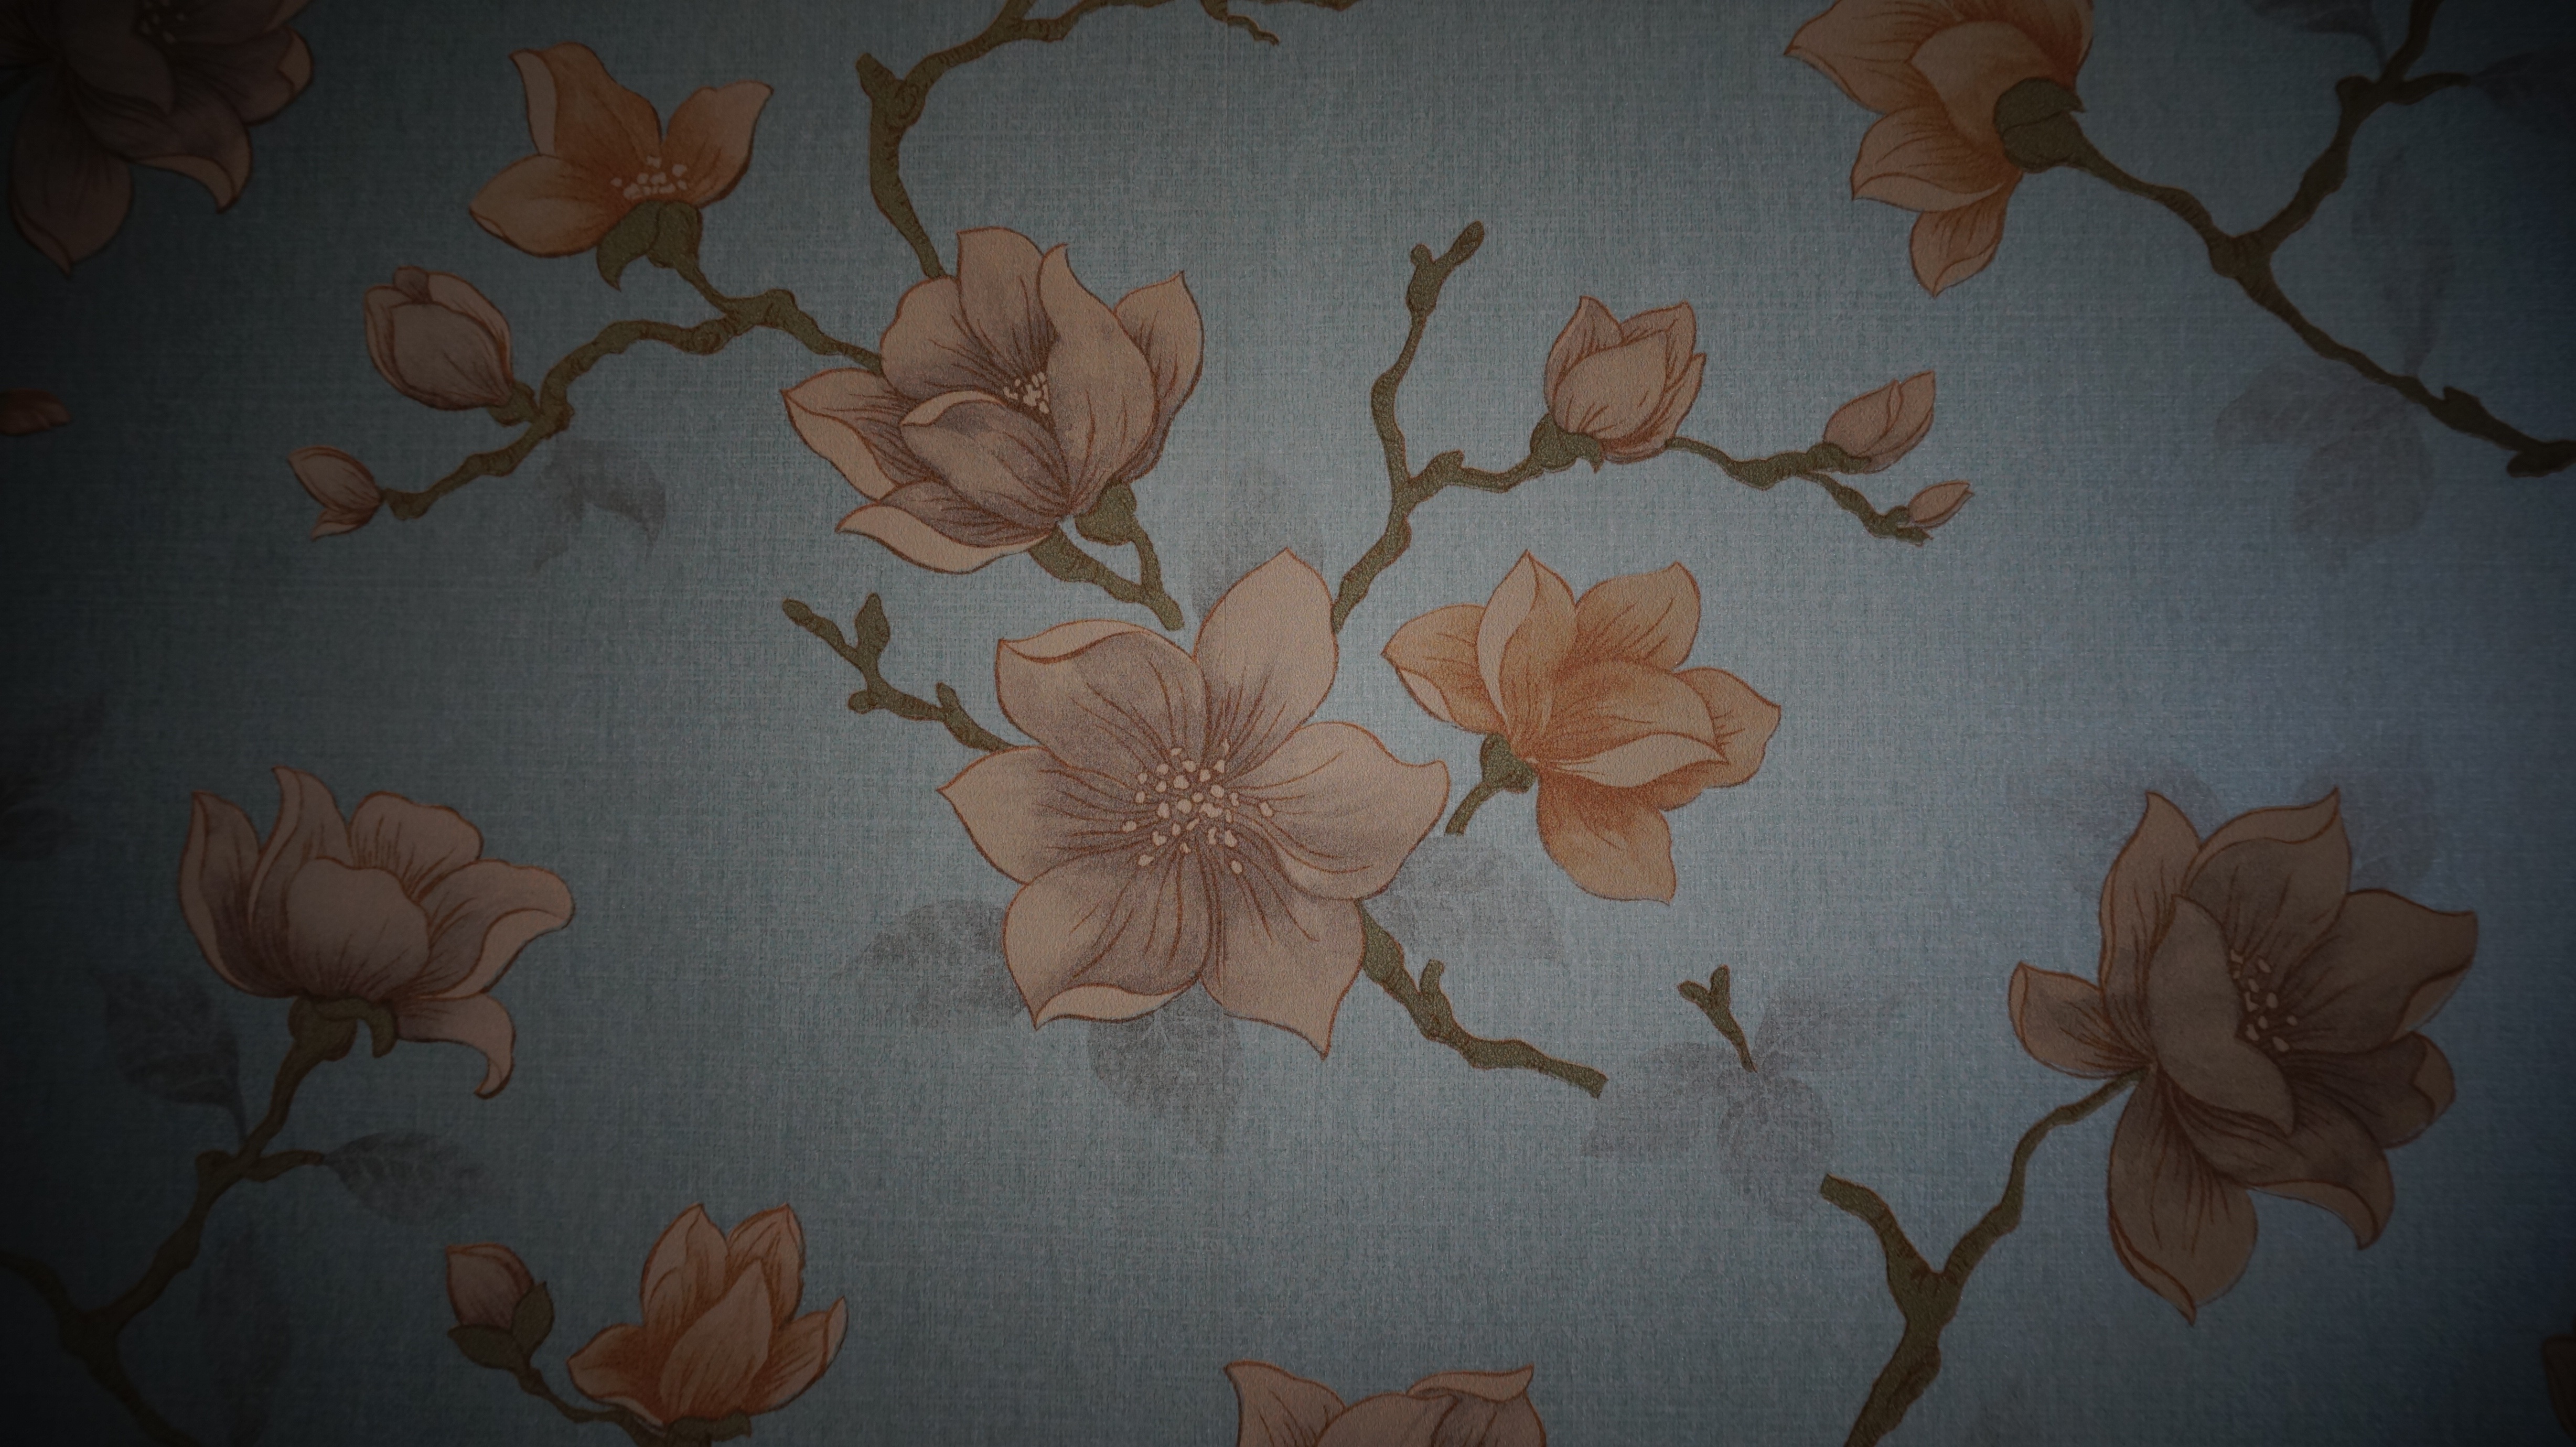
branch, countryside, texture, leaf, flower, petal, wall, pattern, autumn, art, design, wallpaper